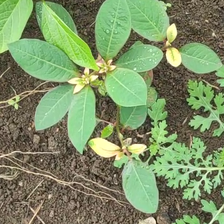
Weed species: Moti_dudhi(Euphorbia_geneculata_L)